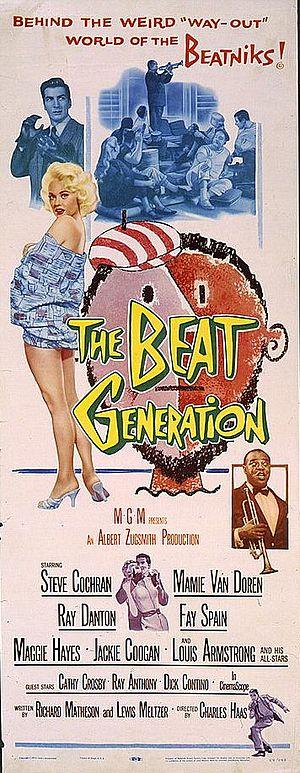
Les Beatniks est un film américain réalisé par Charles F. Haas et sorti en 1959.
Le mot Beatnik apparaît pour la première fois le 2 avril 1958 sous la plume de Herb Caen dans le journal San Francisco Chronicle. Il désigne alors de façon péjorative les membres de la génération beat.